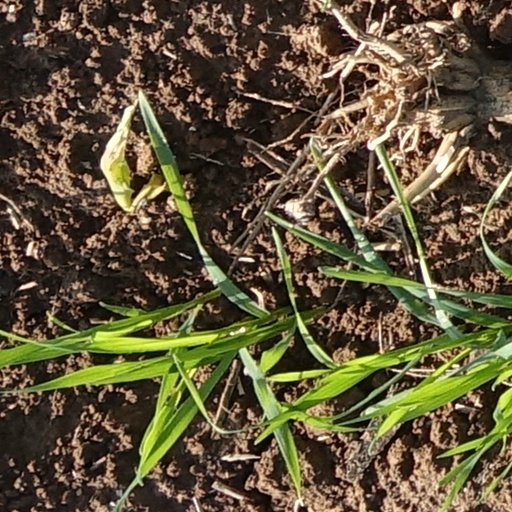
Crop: wheat